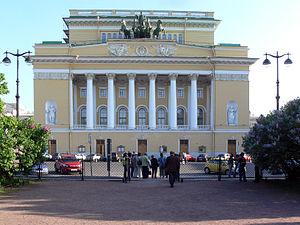
Saint-Pétersbourg. Perspective Nevski, Théâtre Alexandra.
Le bâtiment du théâtre Alexandrinski à Saint-Pétersbourg, sur la place de l'Île, est construit en 1832, selon le projet de l'architecte Carlo Rossi.